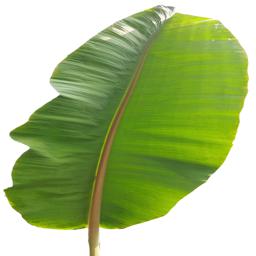
Label: MALBHOG LEAF